Gianfranco Chiarini

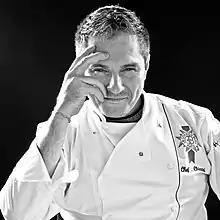
Chiarini in 2011

Gianfranco Chiarini (born January 8, 1966) is an Italian celebrity chef, food engineer, television personality and restaurateur. His career ranges from Michelin starred restaurants, cruise lines, deluxe hotels and resorts, restaurateur, consultancy chef, TV chef, chef to presidents and royalty, research and development chef for the mass manufacturing food companies across Europe, Middle East and Africa, food technology applications chef, culinary teacher and book writer. In addition, Chiarini speaks seven languages: English, Italian, Spanish, French, Portuguese, German and Arabic. These varieties of languages have made him an intercultural chef, permitting him to cross over to many countries and culinary styles internationally.